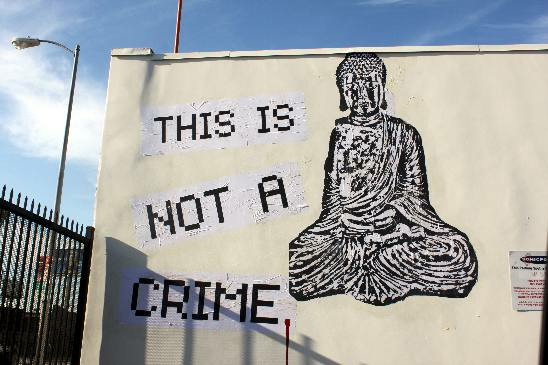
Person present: No